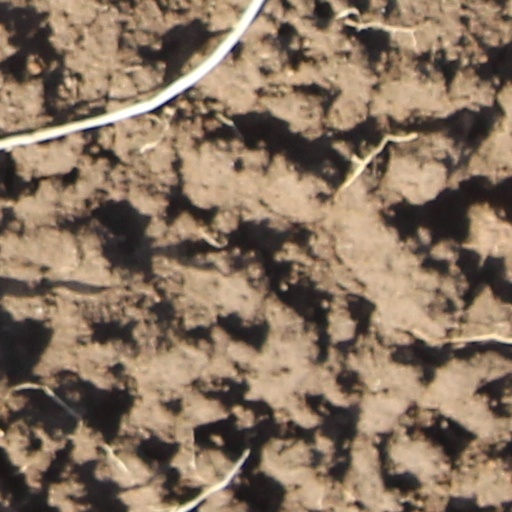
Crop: wheat